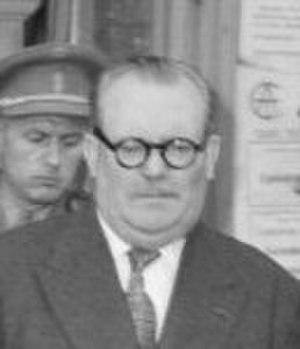
Achille Van Acker est un homme politique belge. D’origine modeste, il s’engagea dans le parti socialiste et devint en 1926 conseiller communal de sa ville natale, puis en 1927 député à la Chambre. Résistant pendant la Seconde Guerre mondiale, il fut nommé en septembre 1944 ministre du Travail et de la Prévoyance sociale et participa, à ce titre, à la mise en place d’un nouveau système de sécurité sociale. Il exerça comme Premier ministre de février 1945 à juillet 1946, puis comme ministre des Communications de 1947 à 1949, et de nouveau comme Premier ministre de 1954 à 1958. Il fut dans la décennie 1970 président de la Chambre et ministre d’État.
Le gouvernement Van Acker IV, du nom de son premier ministre, Achille Van Acker a exercé le pouvoir exécutif en Belgique du 23 avril 1954 au 26 juin 1958. Il était constitué de socialistes et de libéraux.
Cette liste présente tous les chefs du gouvernement belge depuis 1830. Le nom de leur fonction a varié au fil des siècles :